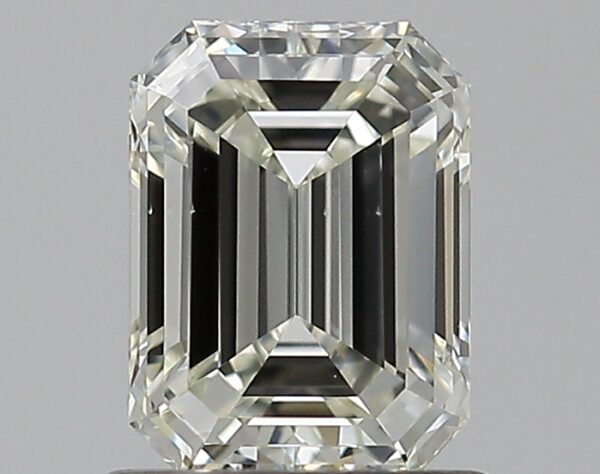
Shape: emerald
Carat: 0.9
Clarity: VS1
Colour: J
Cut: EX
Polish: EX
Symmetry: EX
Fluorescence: F
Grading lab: GIA
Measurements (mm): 6.41 x 4.74 x 3.22